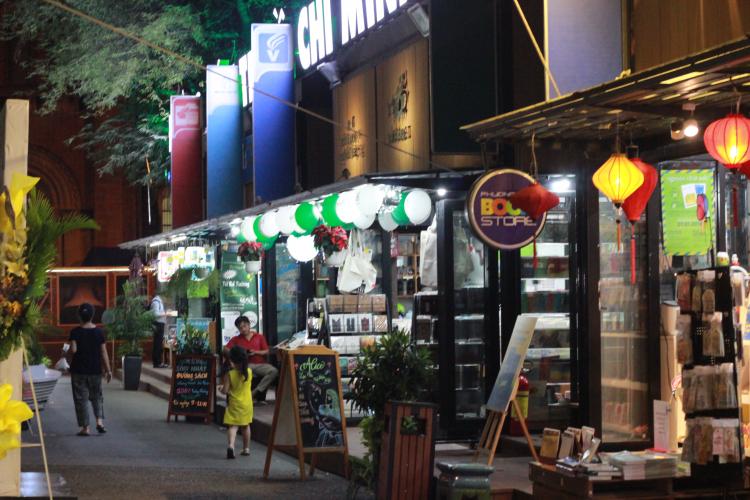
có một bé gái mặc váy vàng xuất hiện trên con phố